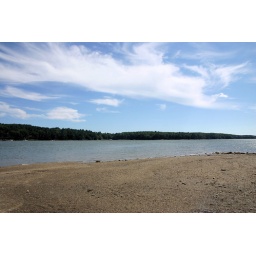
Blue sky and cirrus clouds over the Damariscotta River